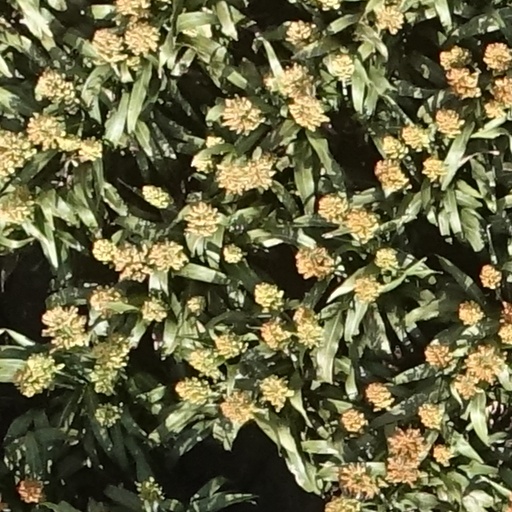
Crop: sorghum